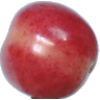
Label: cherry_rainier